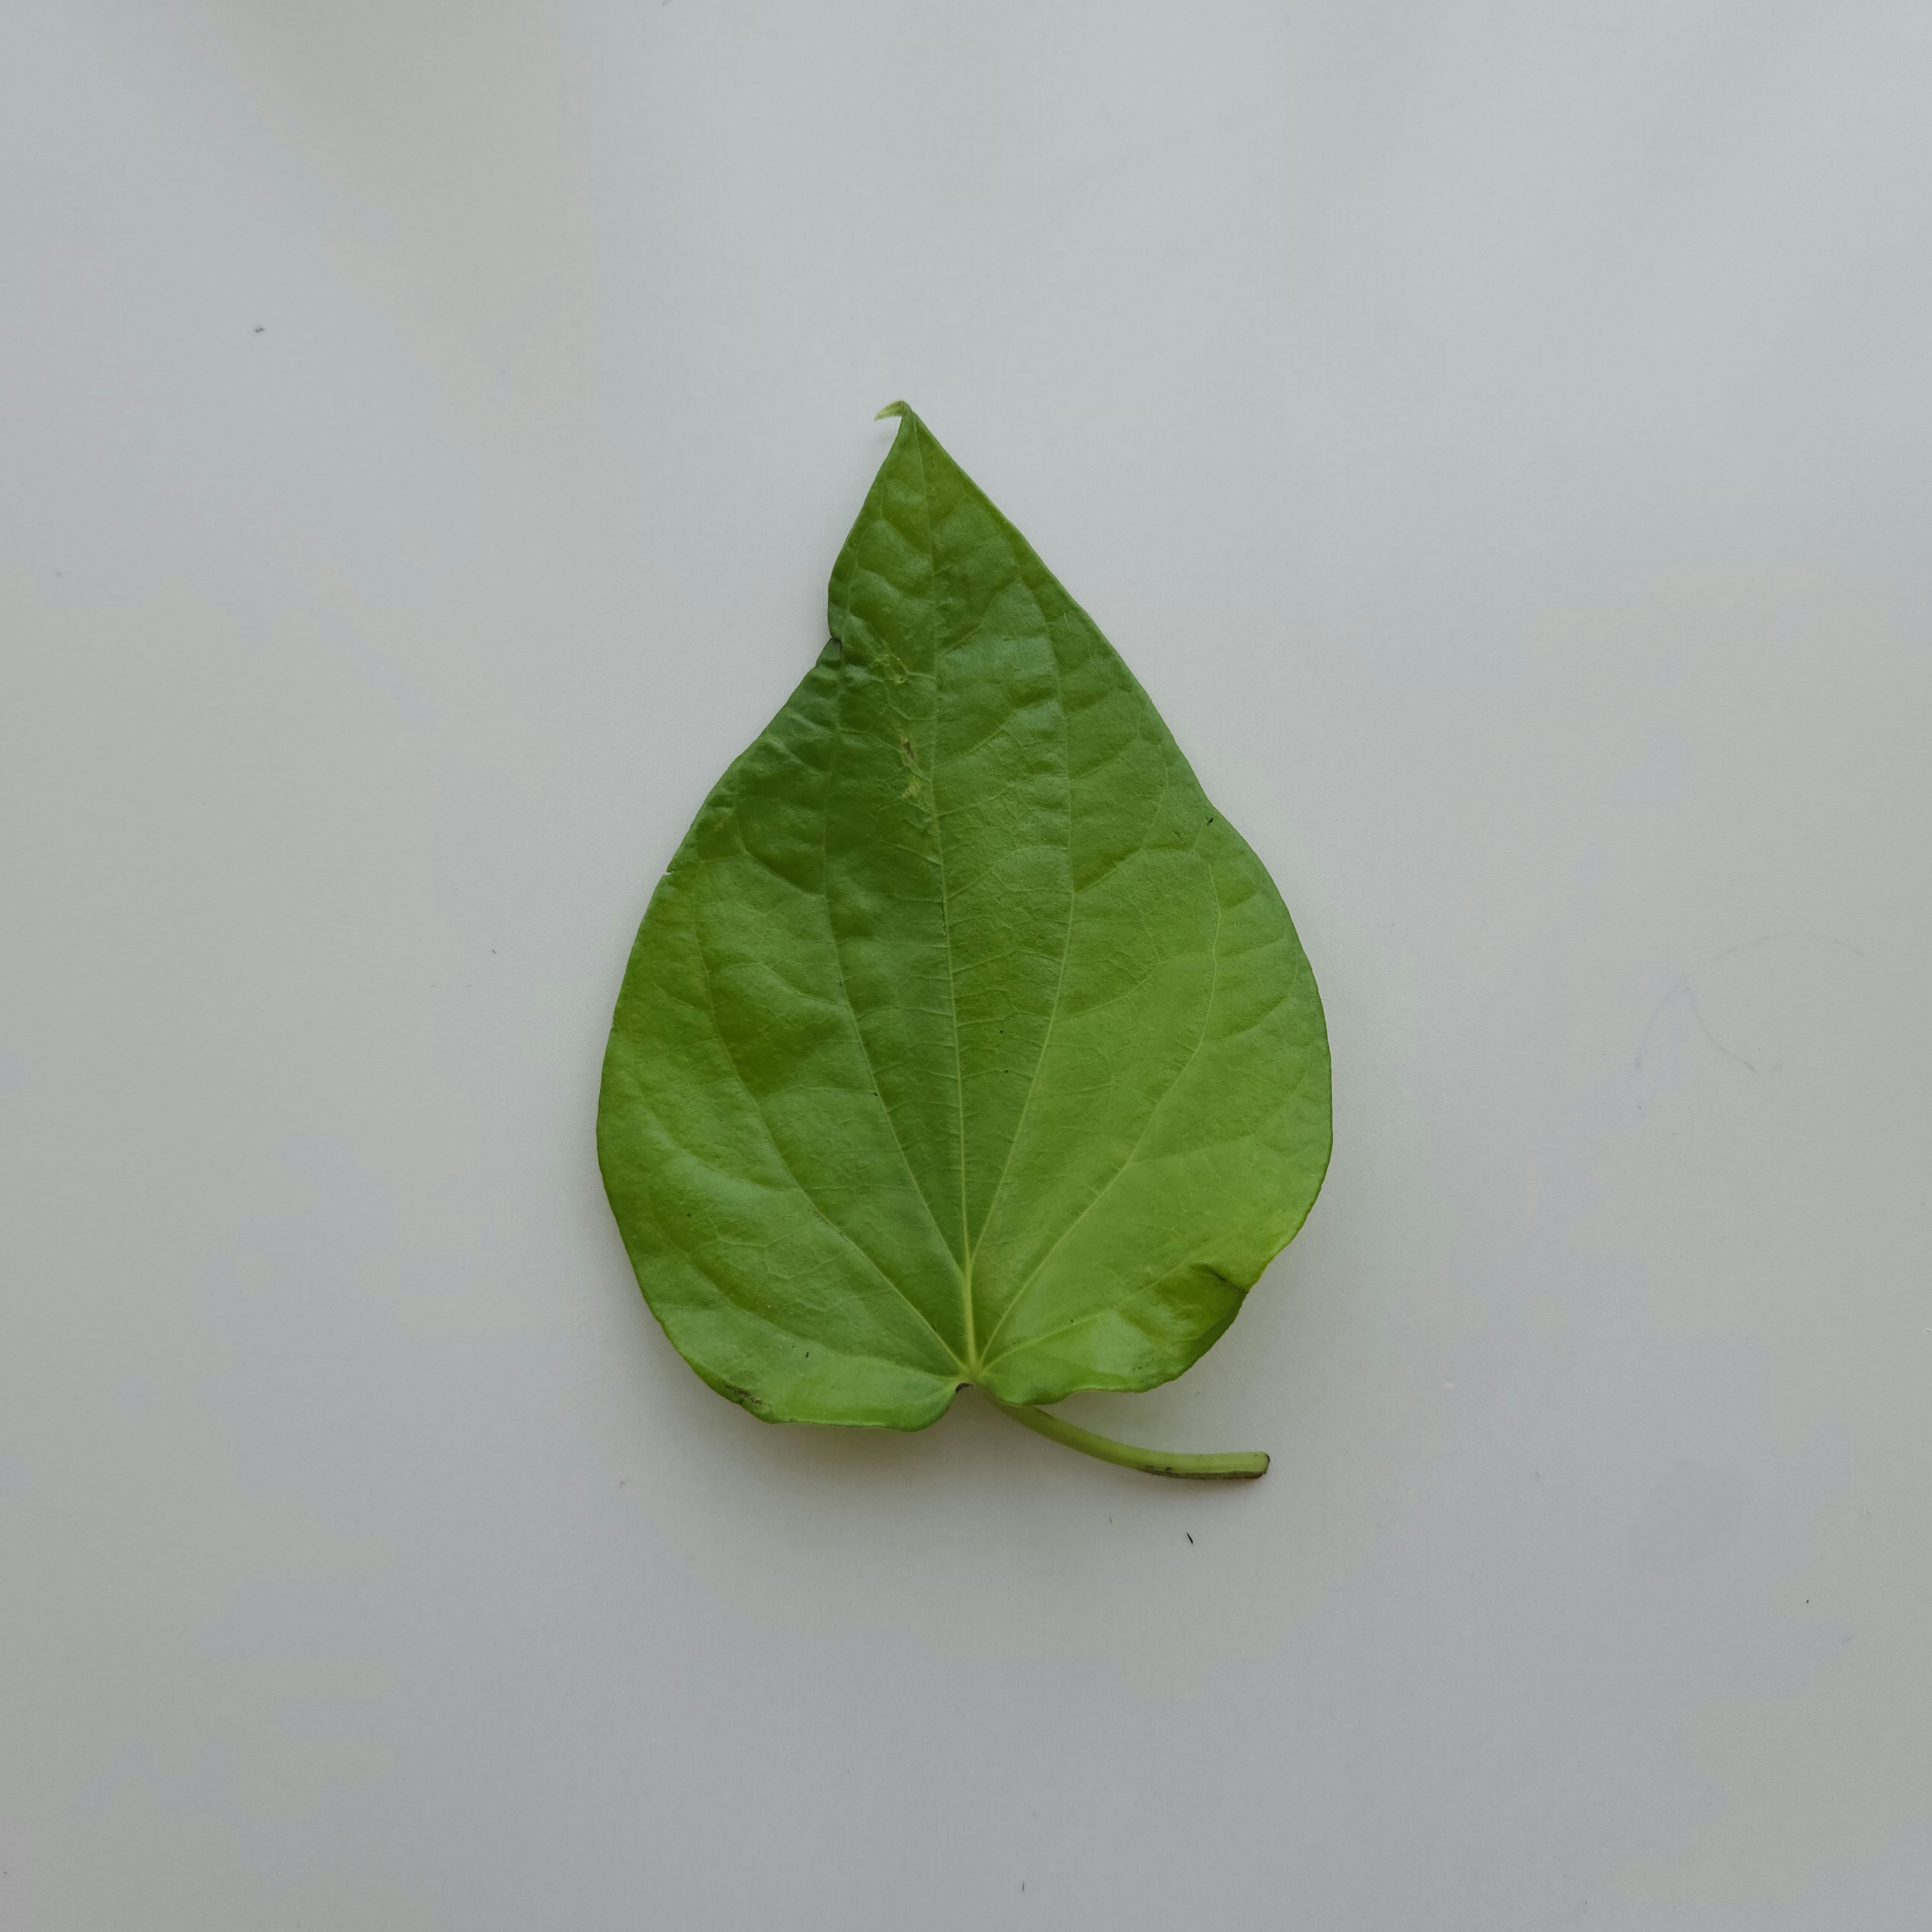
Label: Healthy